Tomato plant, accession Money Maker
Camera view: bottom (45 deg); turntable rotation: 180 degrees
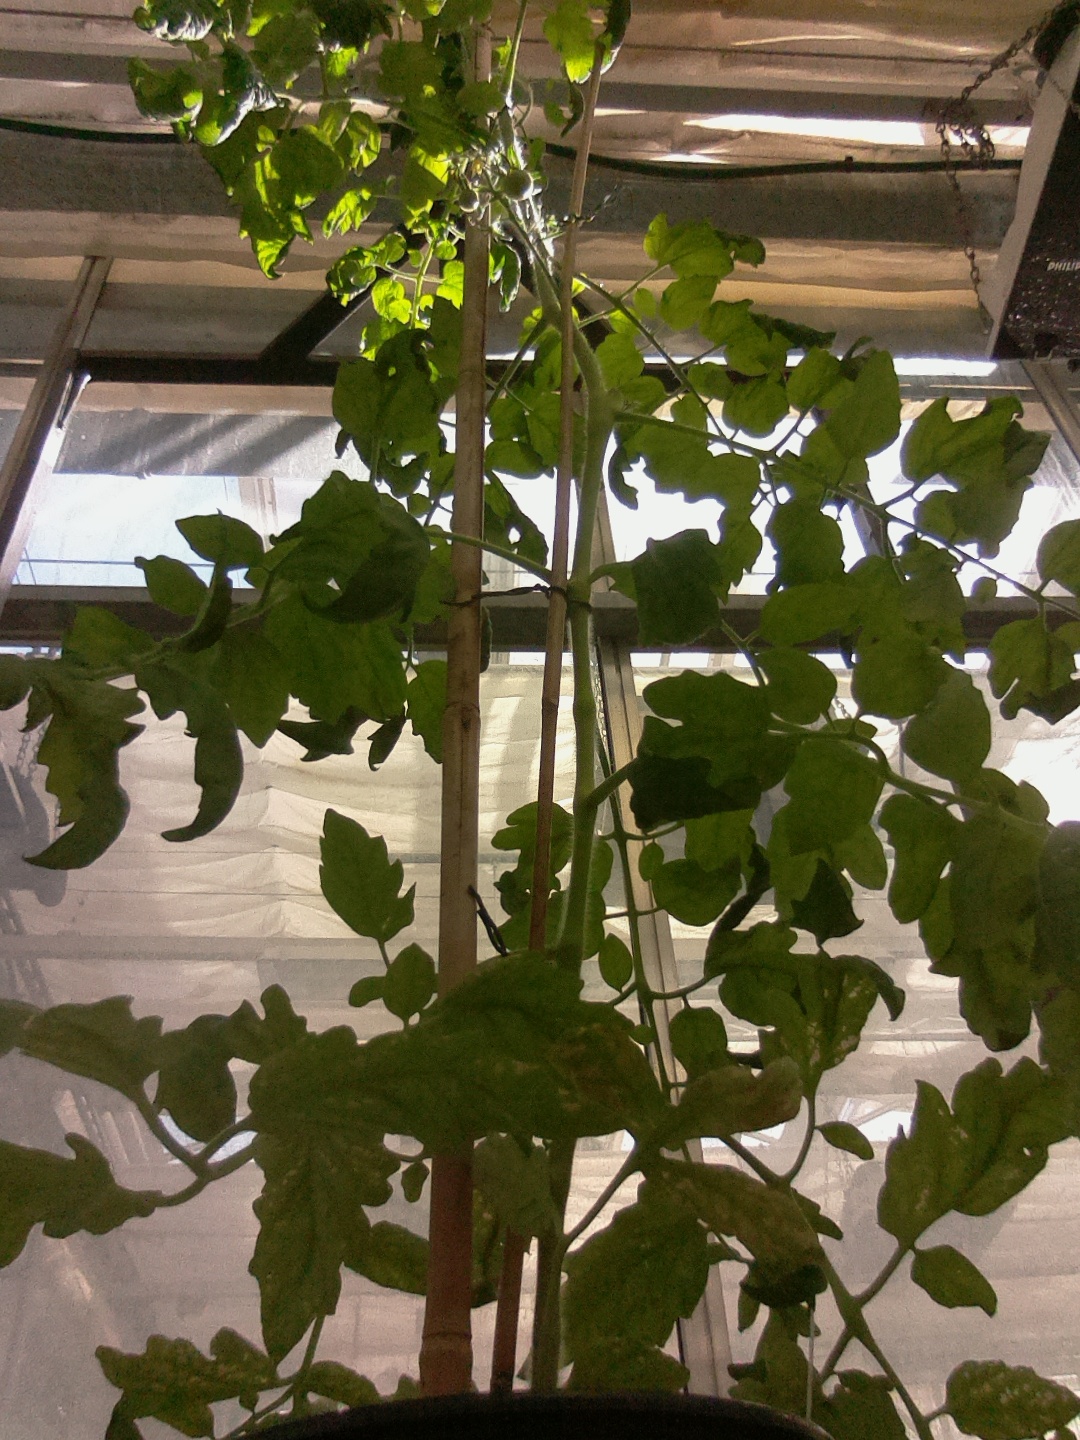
BBCH growth stage 70: Fruits at the main stem or branches visibles